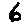
Label: 6